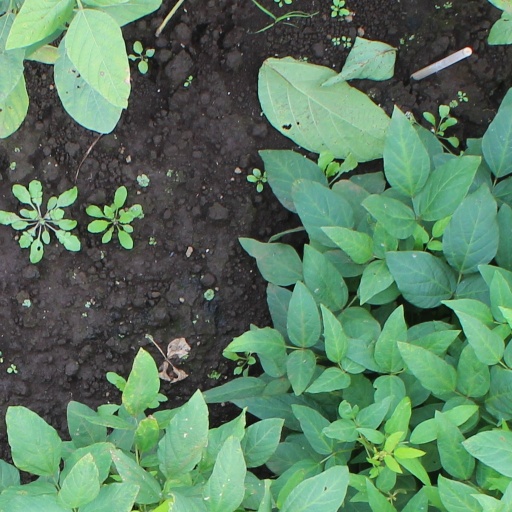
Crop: soybean